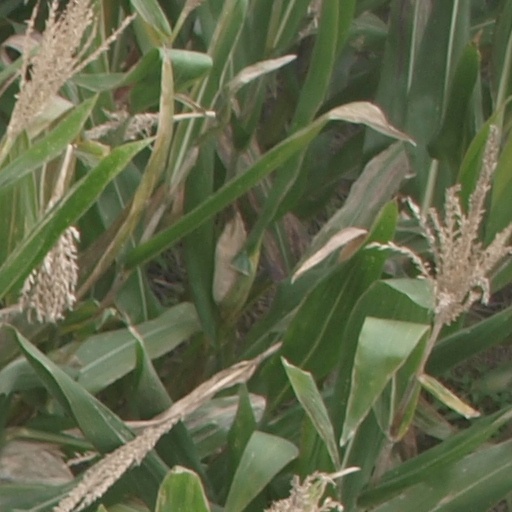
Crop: maize; corn